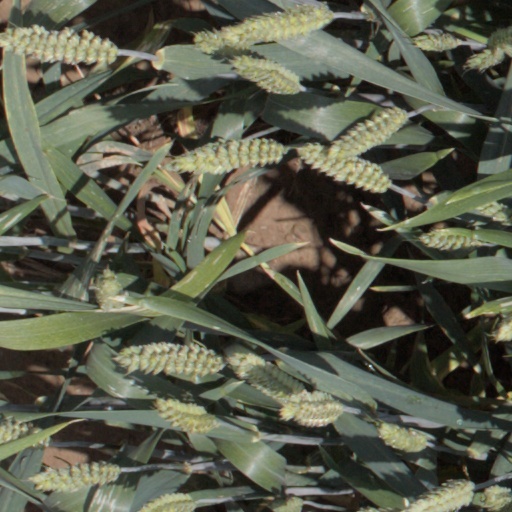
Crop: wheat